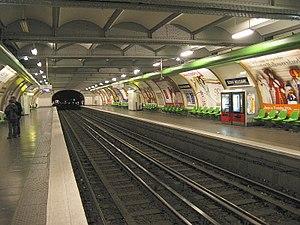
Le pilotage automatique du métro de Paris est un système d'automatisation de la marche et de la vitesse des trains du métro de Paris, reposant sur un système de grecque. Déployé à partir de 1967 afin d'améliorer la régulation des trains, il équipe depuis la plupart des lignes du réseau parisien. Il correspond au niveau 2 d'automatisation.
La ligne 8 du métro de Paris est une des seize lignes du réseau métropolitain de Paris. Elle relie les stations Balard, au sud-ouest, à Pointe du Lac, au sud-est, suivant un tracé parabolique par la rive droite de la capitale en partie commun avec la ligne 9. Elle est la dernière ligne à avoir été prévue lors de la concession de 1898 et doit alors relier les stations Porte d'Auteuil et Opéra. Ce premier tronçon est ouvert en décembre 1913.
Le métro de Paris comporte 302 stations et 383 points d'arrêts, depuis le 23 mars 2013. Chacune de ces stations doit assurer l'accueil des voyageurs dans les meilleures conditions. C'est dans ce but que plusieurs générations d'architectes ont œuvré dans le métro parisien.